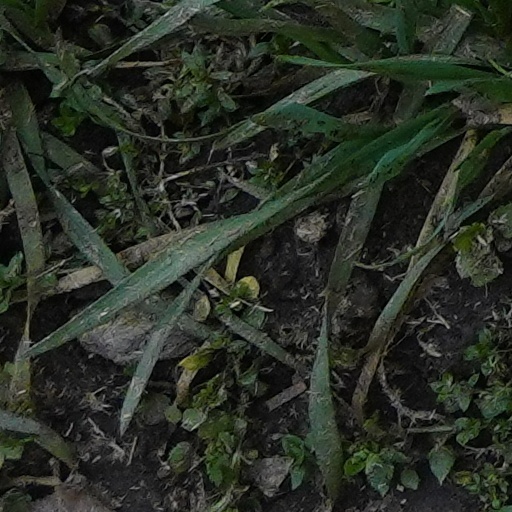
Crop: wheat